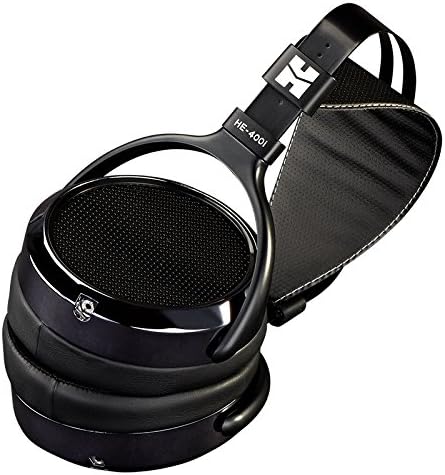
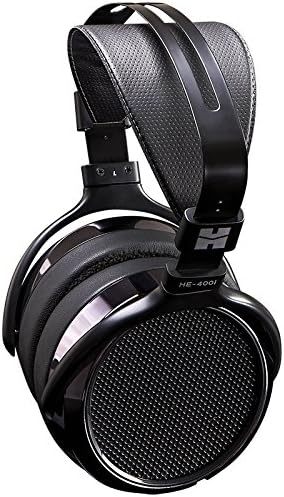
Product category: headphones
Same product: yes